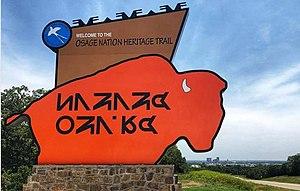
Panneau sur la route 60 de Pawhuska à Bartlesville indiquant «
L’osage est une langue amérindienne de la famille des langues siouanes du sous-groupe des langues siouanes de la vallée du Mississippi, parlée en Oklahoma, par les Osages. C'est l'une des quatre langues du sous-groupe dhegiha.